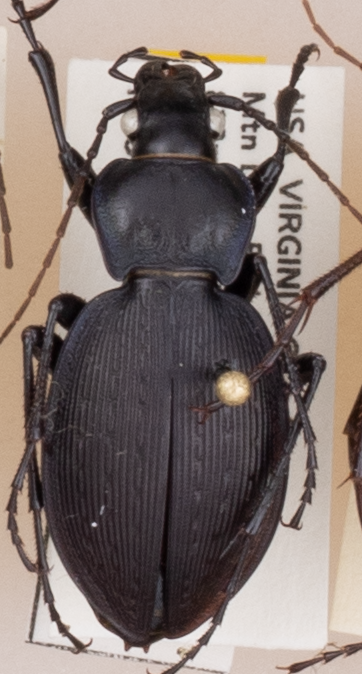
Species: Carabus goryi
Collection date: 2018-08-14
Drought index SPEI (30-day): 1.962
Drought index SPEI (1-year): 0.47
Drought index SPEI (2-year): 0.694